Donzelague

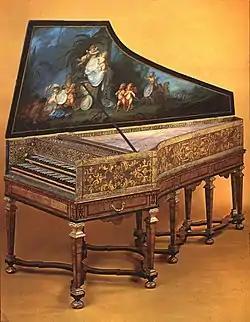
A harpsichord by Pierre Donzelague of Lyon, dated 1716

The Donzelagues were a family of harpsichord makers in southern France in the 17th and 18th centuries.